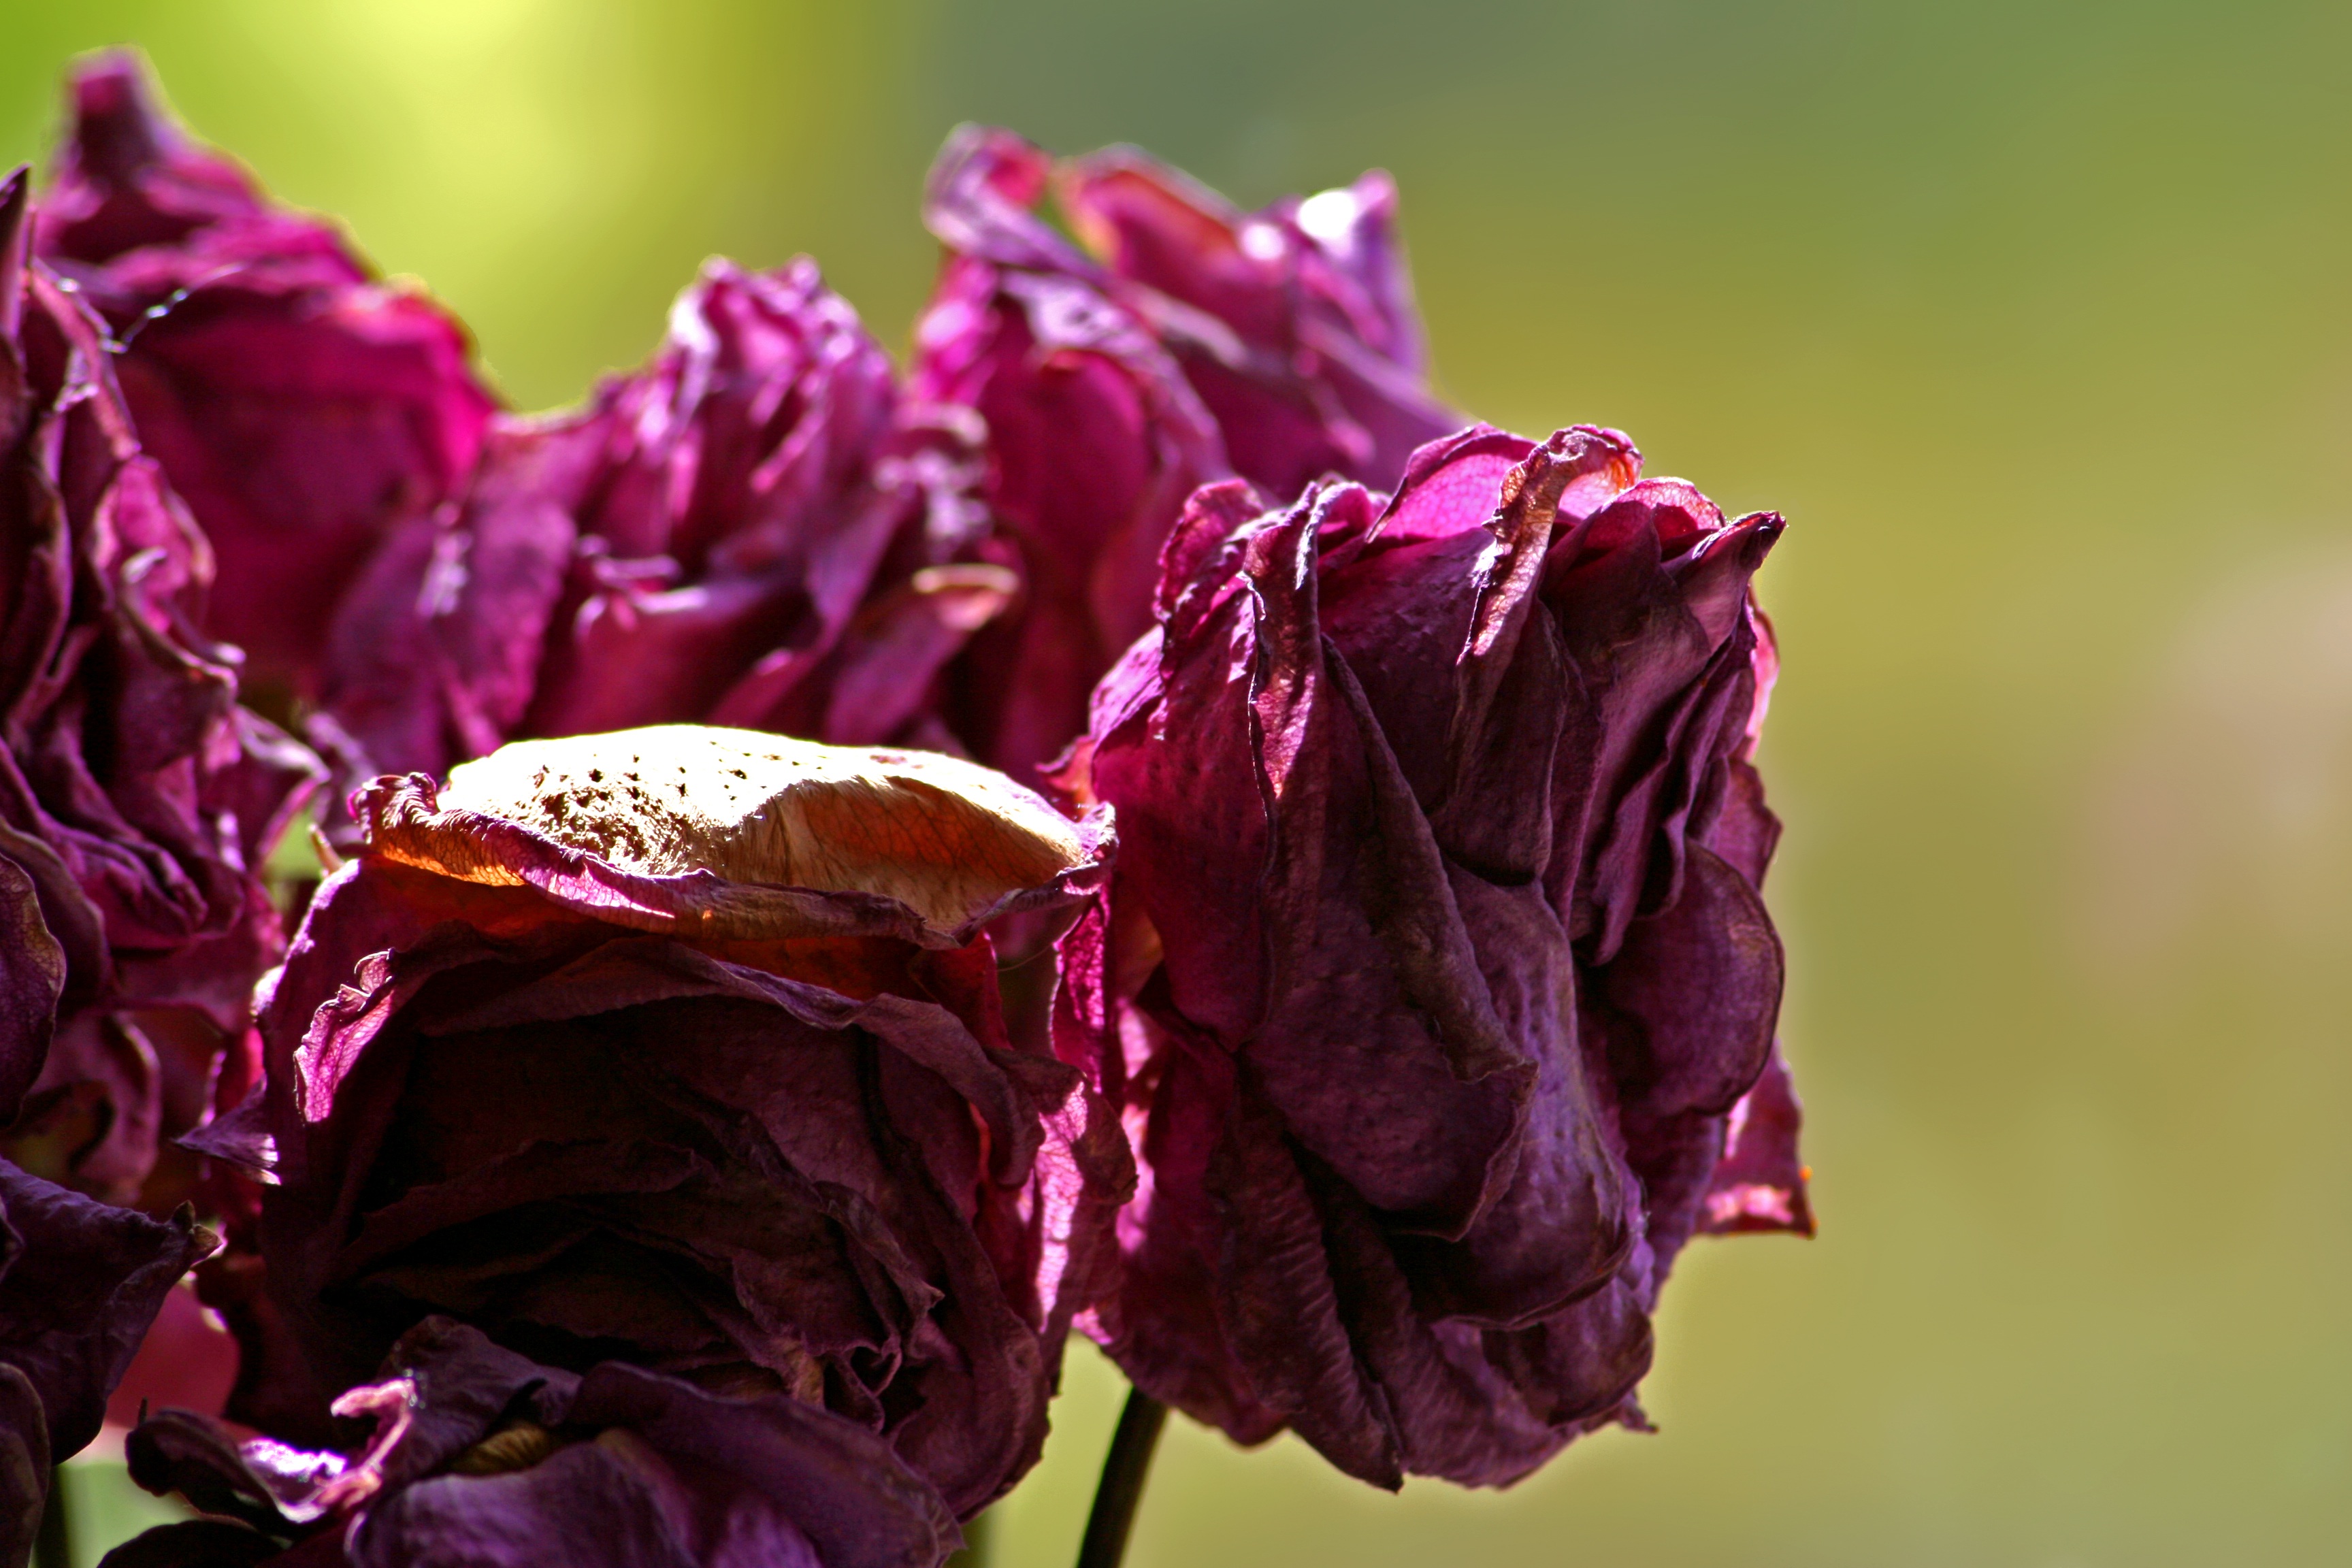
nature, blossom, plant, photography, vintage, retro, stem, leaf, flower, purple, petal, old, summer, floral, dry, love, bouquet, green, red, color, romance, romantic, botany, dried, pink, flora, wildflower, close up, roses, sad, wilting, aging, wilted, dying, macro photography, flowering plant, wither, plant stem, land plant